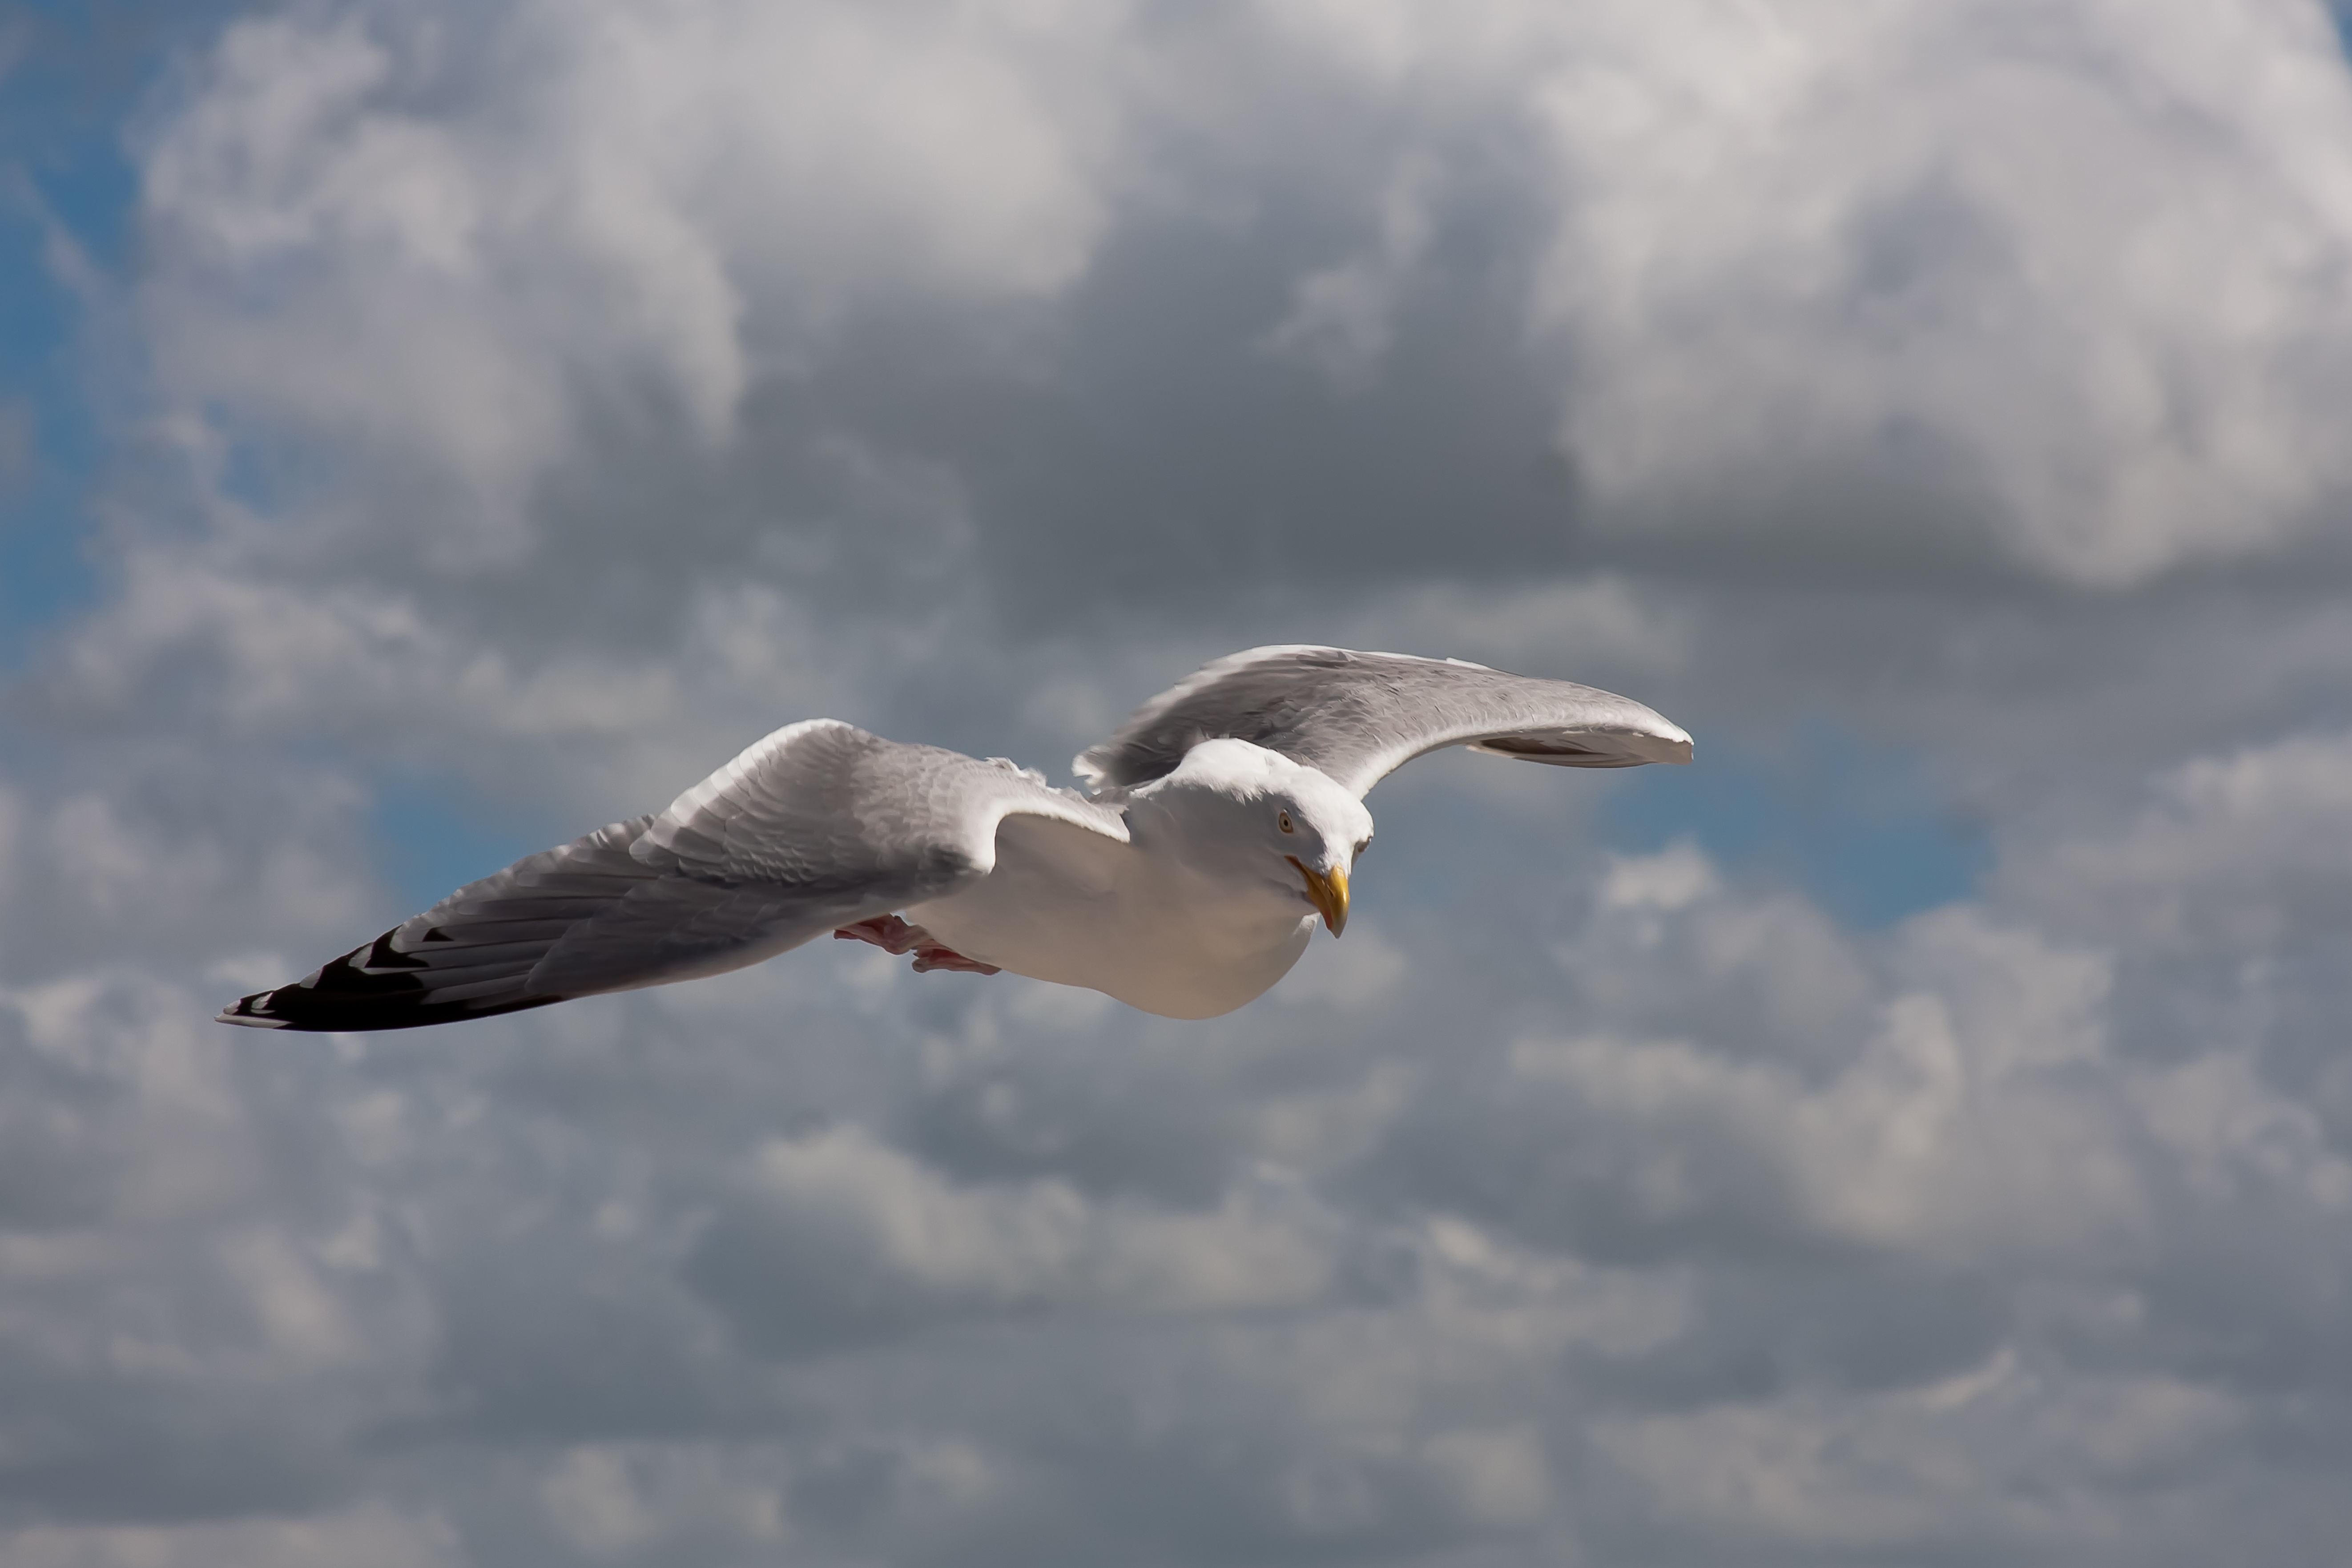
beach, sea, coast, water, bird, wing, cloud, sky, wet, animal, seabird, seagull, summer, swim, gull, beak, flight, holiday, island, feather, vertebrate, albatross, water bird, flies, charadriiformes, european herring gull